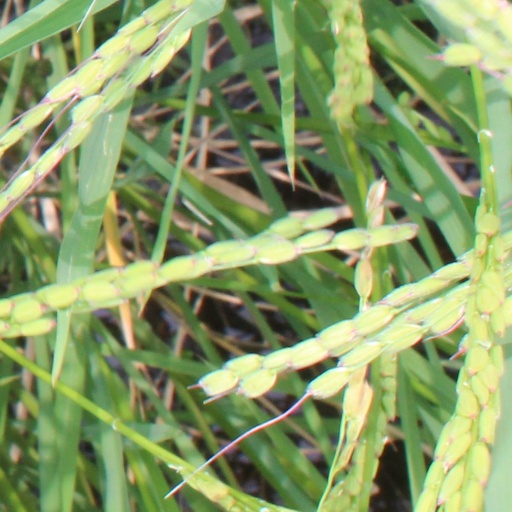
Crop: rice